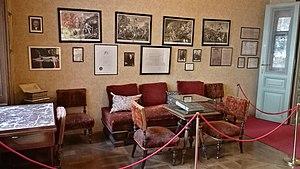
Le musée Sigmund-Freud de Vienne est un musée de l'histoire de la psychanalyse, de 1971, de Vienne en Autriche, ou Sigmund Freud a fondé la psychanalyste qu'il a pratiqué en ces lieux durant 47 ans de carrière de médecin-neurologue-psychanalyste.